AgustaWestland AW101

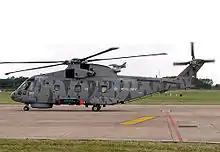
A Merlin HM1 loaded with a Sting Ray torpedo

Most variants of the AW101 are equipped with self-defence systems, such as chaff and flare dispensers, directed infrared countermeasures (infrared jammers), ESM (electronic support measures in the form of RF heads), and a laser detection and warning system. British Merlins have been outfitted with protective armour against small-arms fire. A side-mounted forward looking infrared (FLIR) imaging sensor has been fitted to some variants.